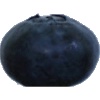
Label: blueberry